Halloween (1978 film)

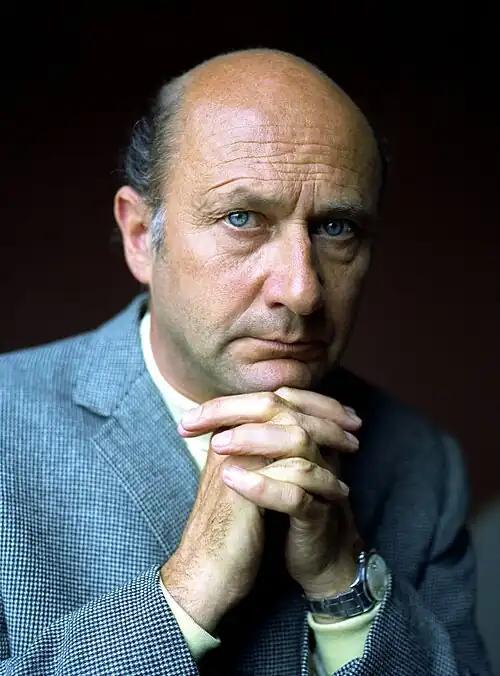
Donald Pleasence plays Dr. Sam Loomis, the hero of the film.

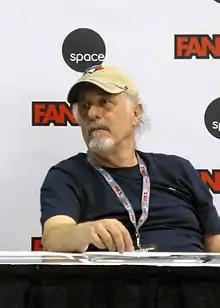
Nick Castle played the adult version of Michael Myers.

The cast of "Halloween" included veteran actor Donald Pleasence and then-unknown actress Jamie Lee Curtis. The low budget limited the number of big names that Carpenter could attract, and most of the actors received very little compensation for their roles. Pleasence was paid the highest amount at $20,000, Curtis received $8,000, and Nick Castle earned $25 a day. The role of Dr. Loomis was originally intended for Peter Cushing, who had recently appeared as Grand Moff Tarkin in "Star Wars" (1977); Cushing's agent rejected Carpenter's offer due to the low salary. Christopher Lee was approached for the role; he too turned it down, although the actor later told Carpenter and Hill that declining the role was the biggest mistake he made during his career. Yablans then suggested Pleasence, who agreed to star because his daughter Lucy, a guitarist, had enjoyed "Assault on Precinct 13" for Carpenter's score.